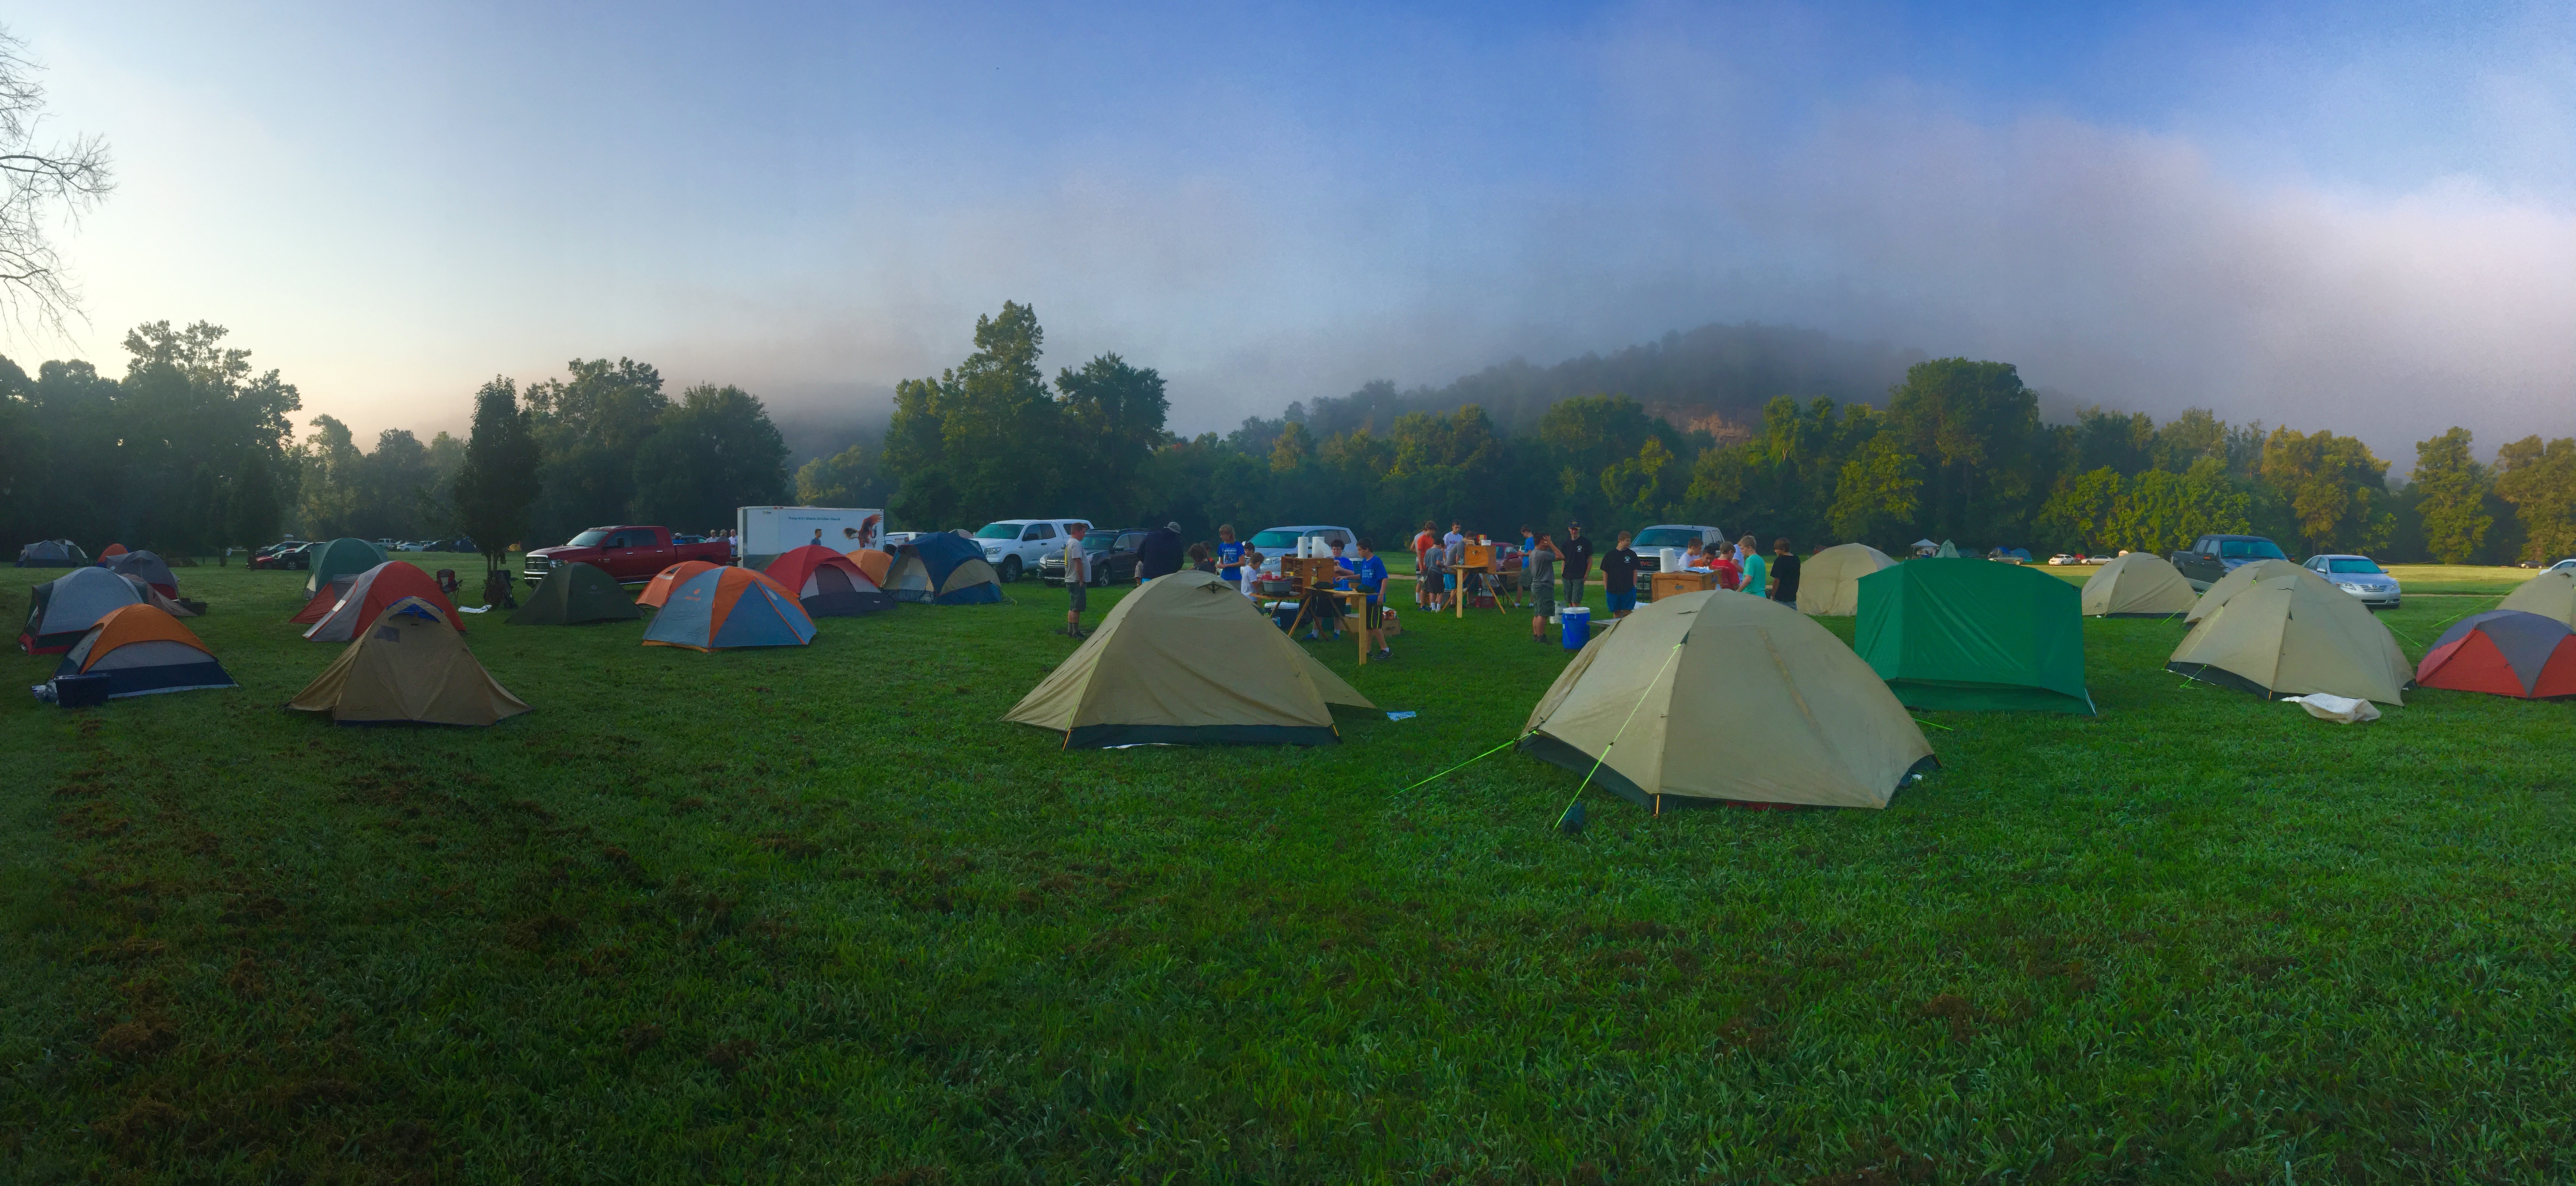
grass, people, sky, meadow, camping, tent, trees, tents, ecosystem, campsite, atmosphere of earth